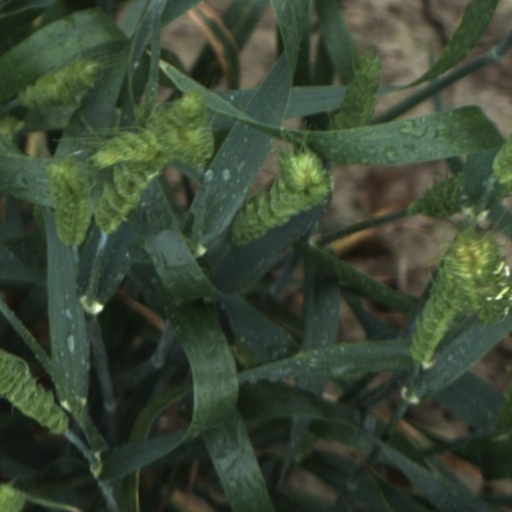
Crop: wheat